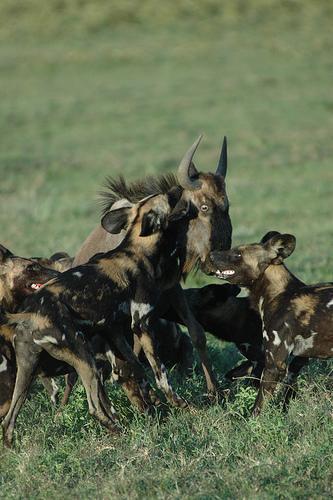
African_hunting_dog